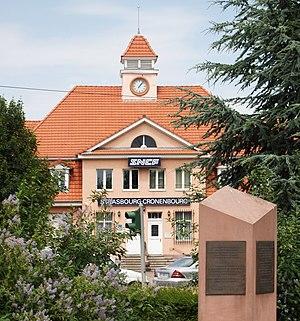
Gare de Strasbourg-Cronenbourg
La gare de Strasbourg-Cronenbourg est une gare ferroviaire française du raccordement de Hausbergen à Strasbourg-Cronenbourg située au sud du quartier de Cronenbourg à Strasbourg.